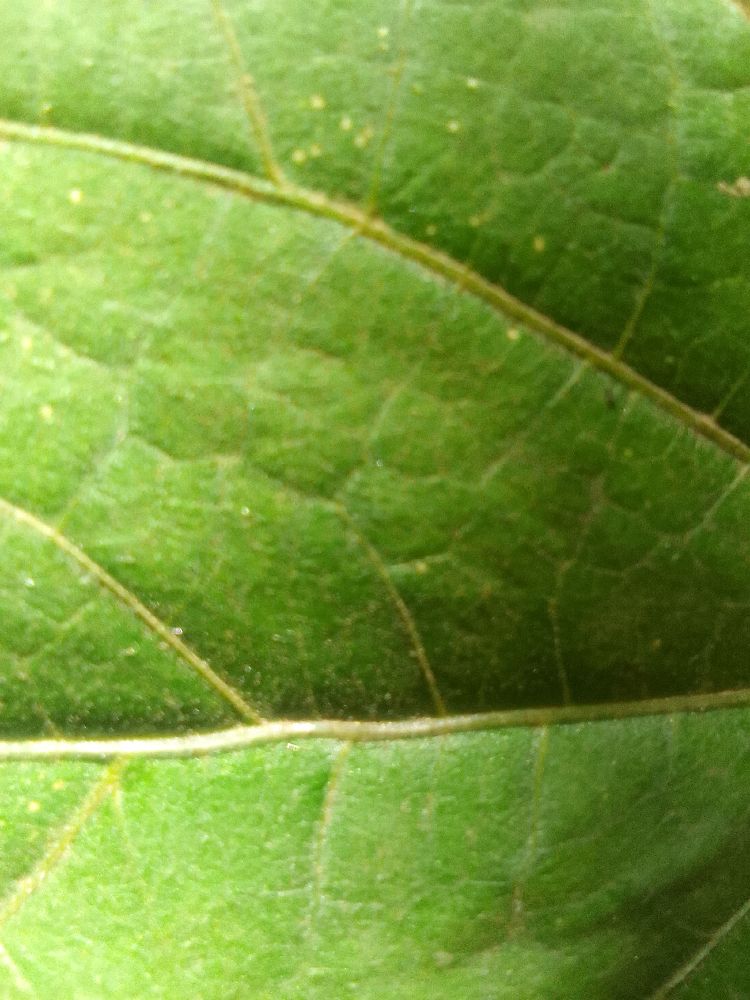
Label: healthy